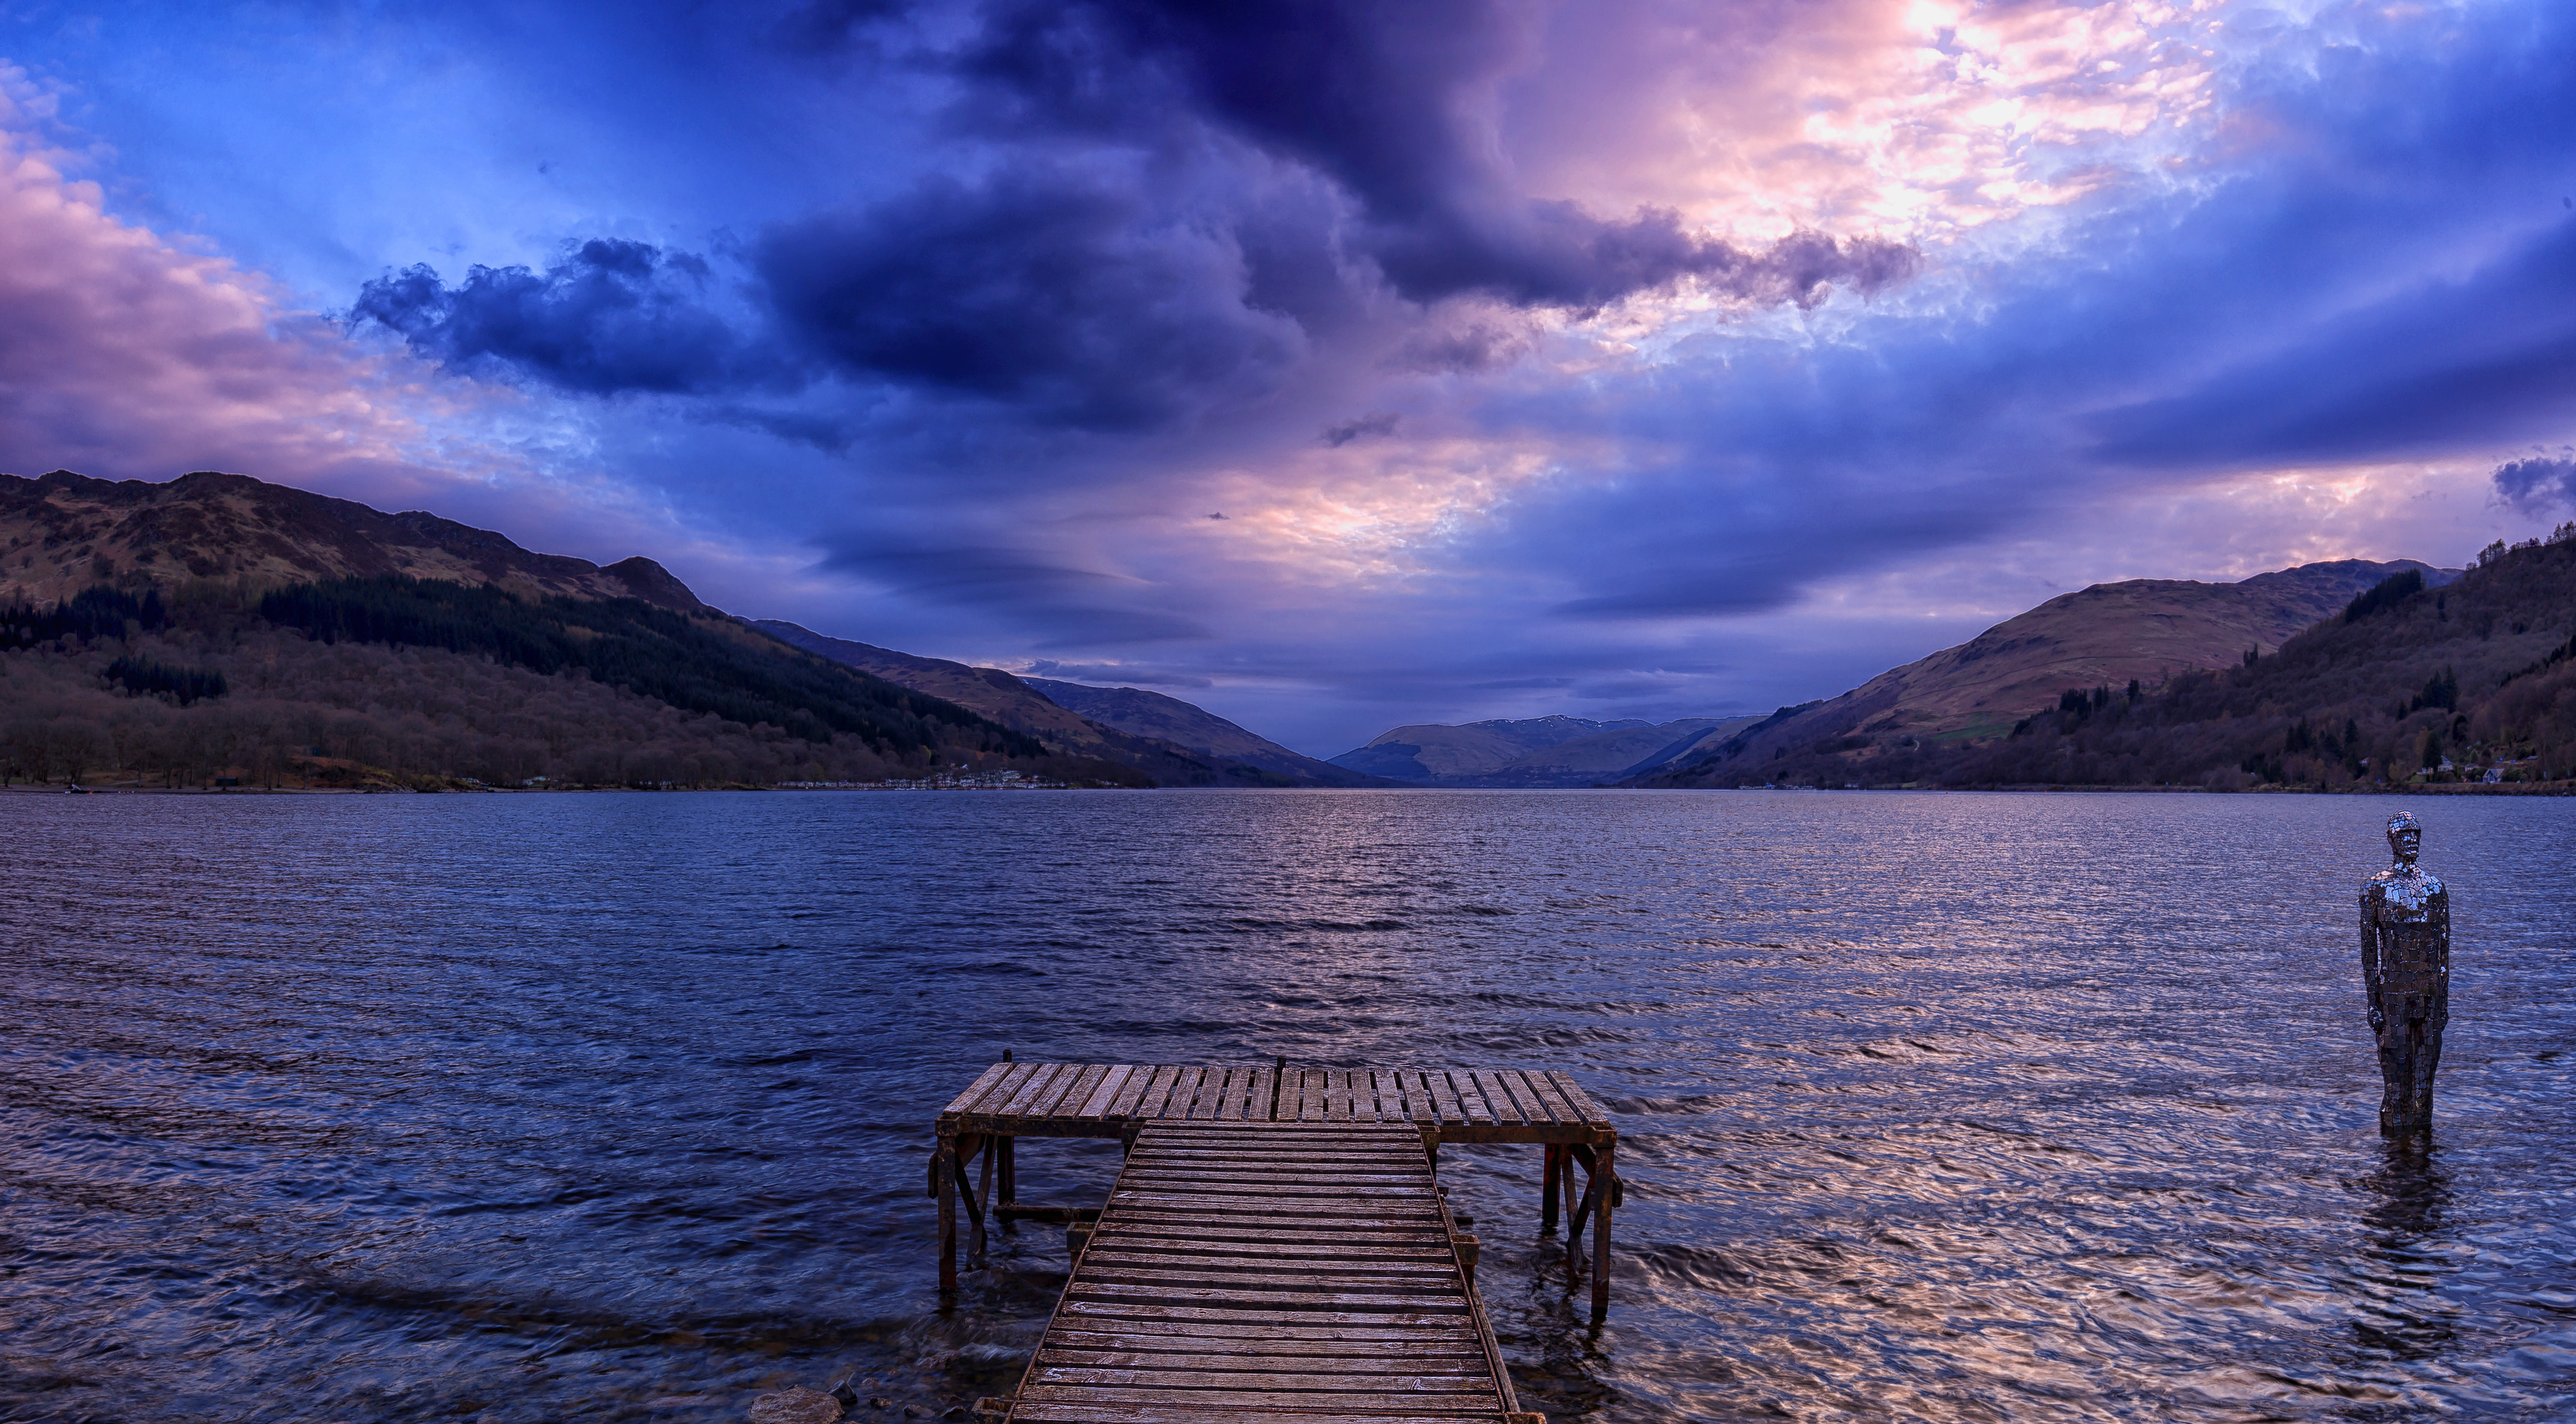
landscape, sea, coast, nature, ocean, horizon, mountain, cloud, sky, sunrise, sunset, morning, shore, lake, dawn, dusk, evening, reflection, bay, fjord, reservoir, highland, body of water, scotland, loch, perthshire, lochearn, mirrorman